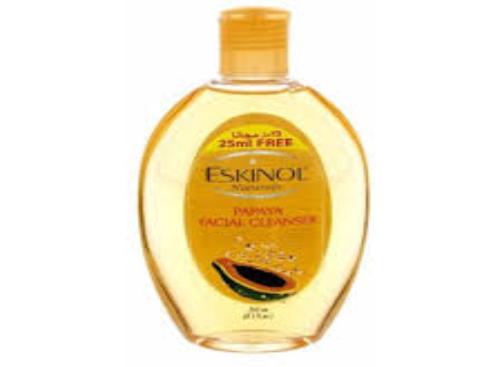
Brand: EskinoL
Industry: Necessities